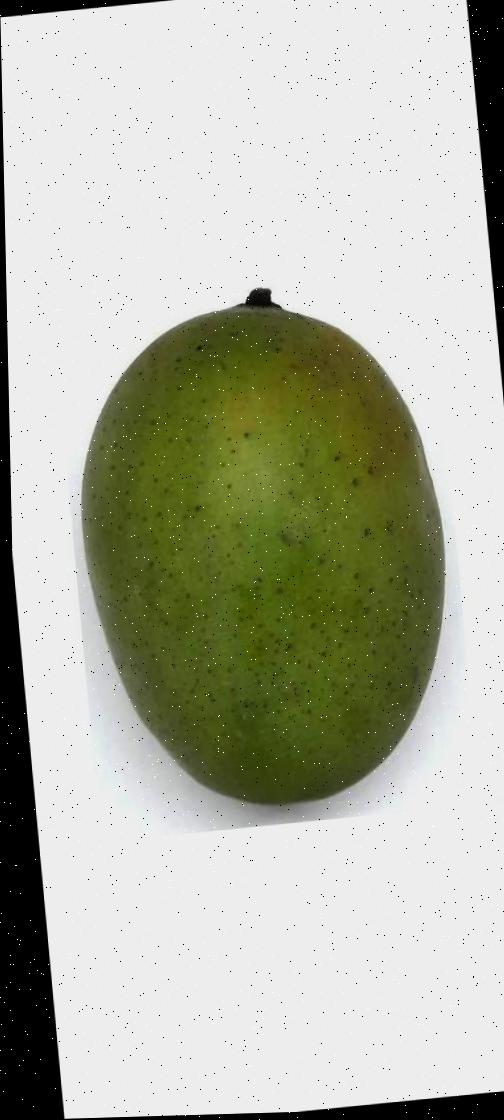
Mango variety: Langra